The Governor (1939 film)

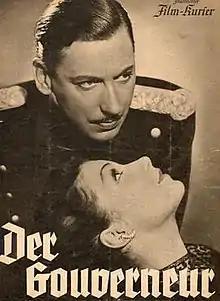

The Governor (German: Der Gouverneur) is a 1939 German drama film directed by Viktor Tourjansky and starring Brigitte Horney, Willy Birgel and Hannelore Schroth. It is based on the play "Die Fahne" by Emmerich Groh. It was shot at the Babelsberg and Tempelhof Studios in Berlin and on location in East Prussia. The film's sets were designed by the art director Max Mellin. It was produced on a budget of 715,000 Reichsmarks.